Coney Island Creek

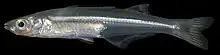
Atlantic Silverside

In 2018, the Coney Island History Project opened an exhibition about the history of the Coney Island creek titled: ""Coney Island Creek and the Natural World.""